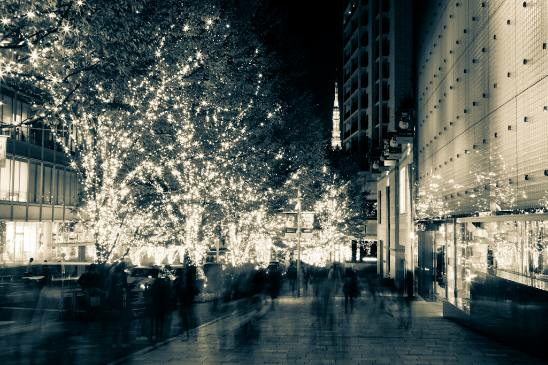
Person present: No